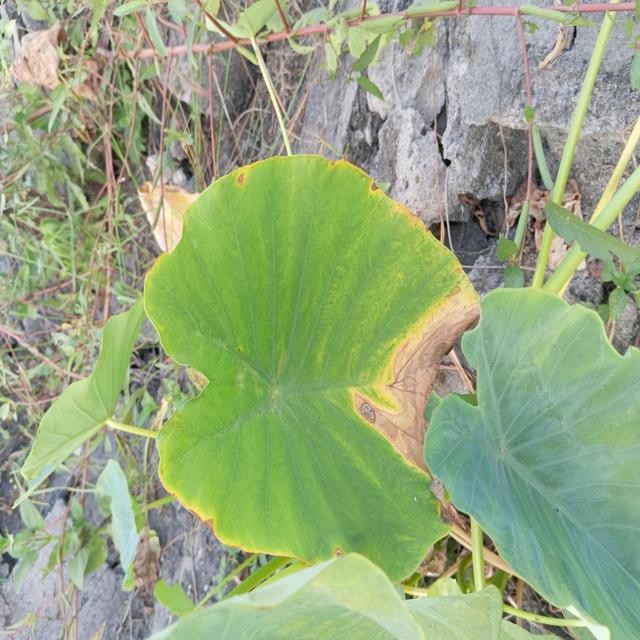
Label: Mid_Blight